Al Schnier

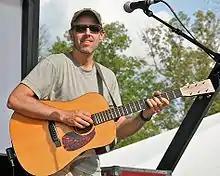
Al Schnier performing with Moe on June 11, 2009.

Al Schnier (born January 9, 1968) is a musician most noted for being one of two guitarists for the American jam band Moe.